Question: What does the curtain have color?
Tambaya: Wanne kala ce jikin labule?
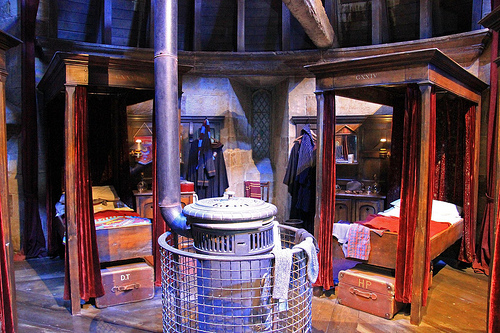
Answer: Red.
Amsa: Ja.